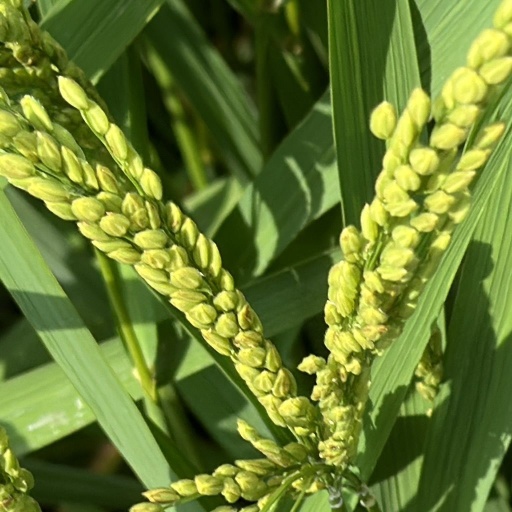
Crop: rice